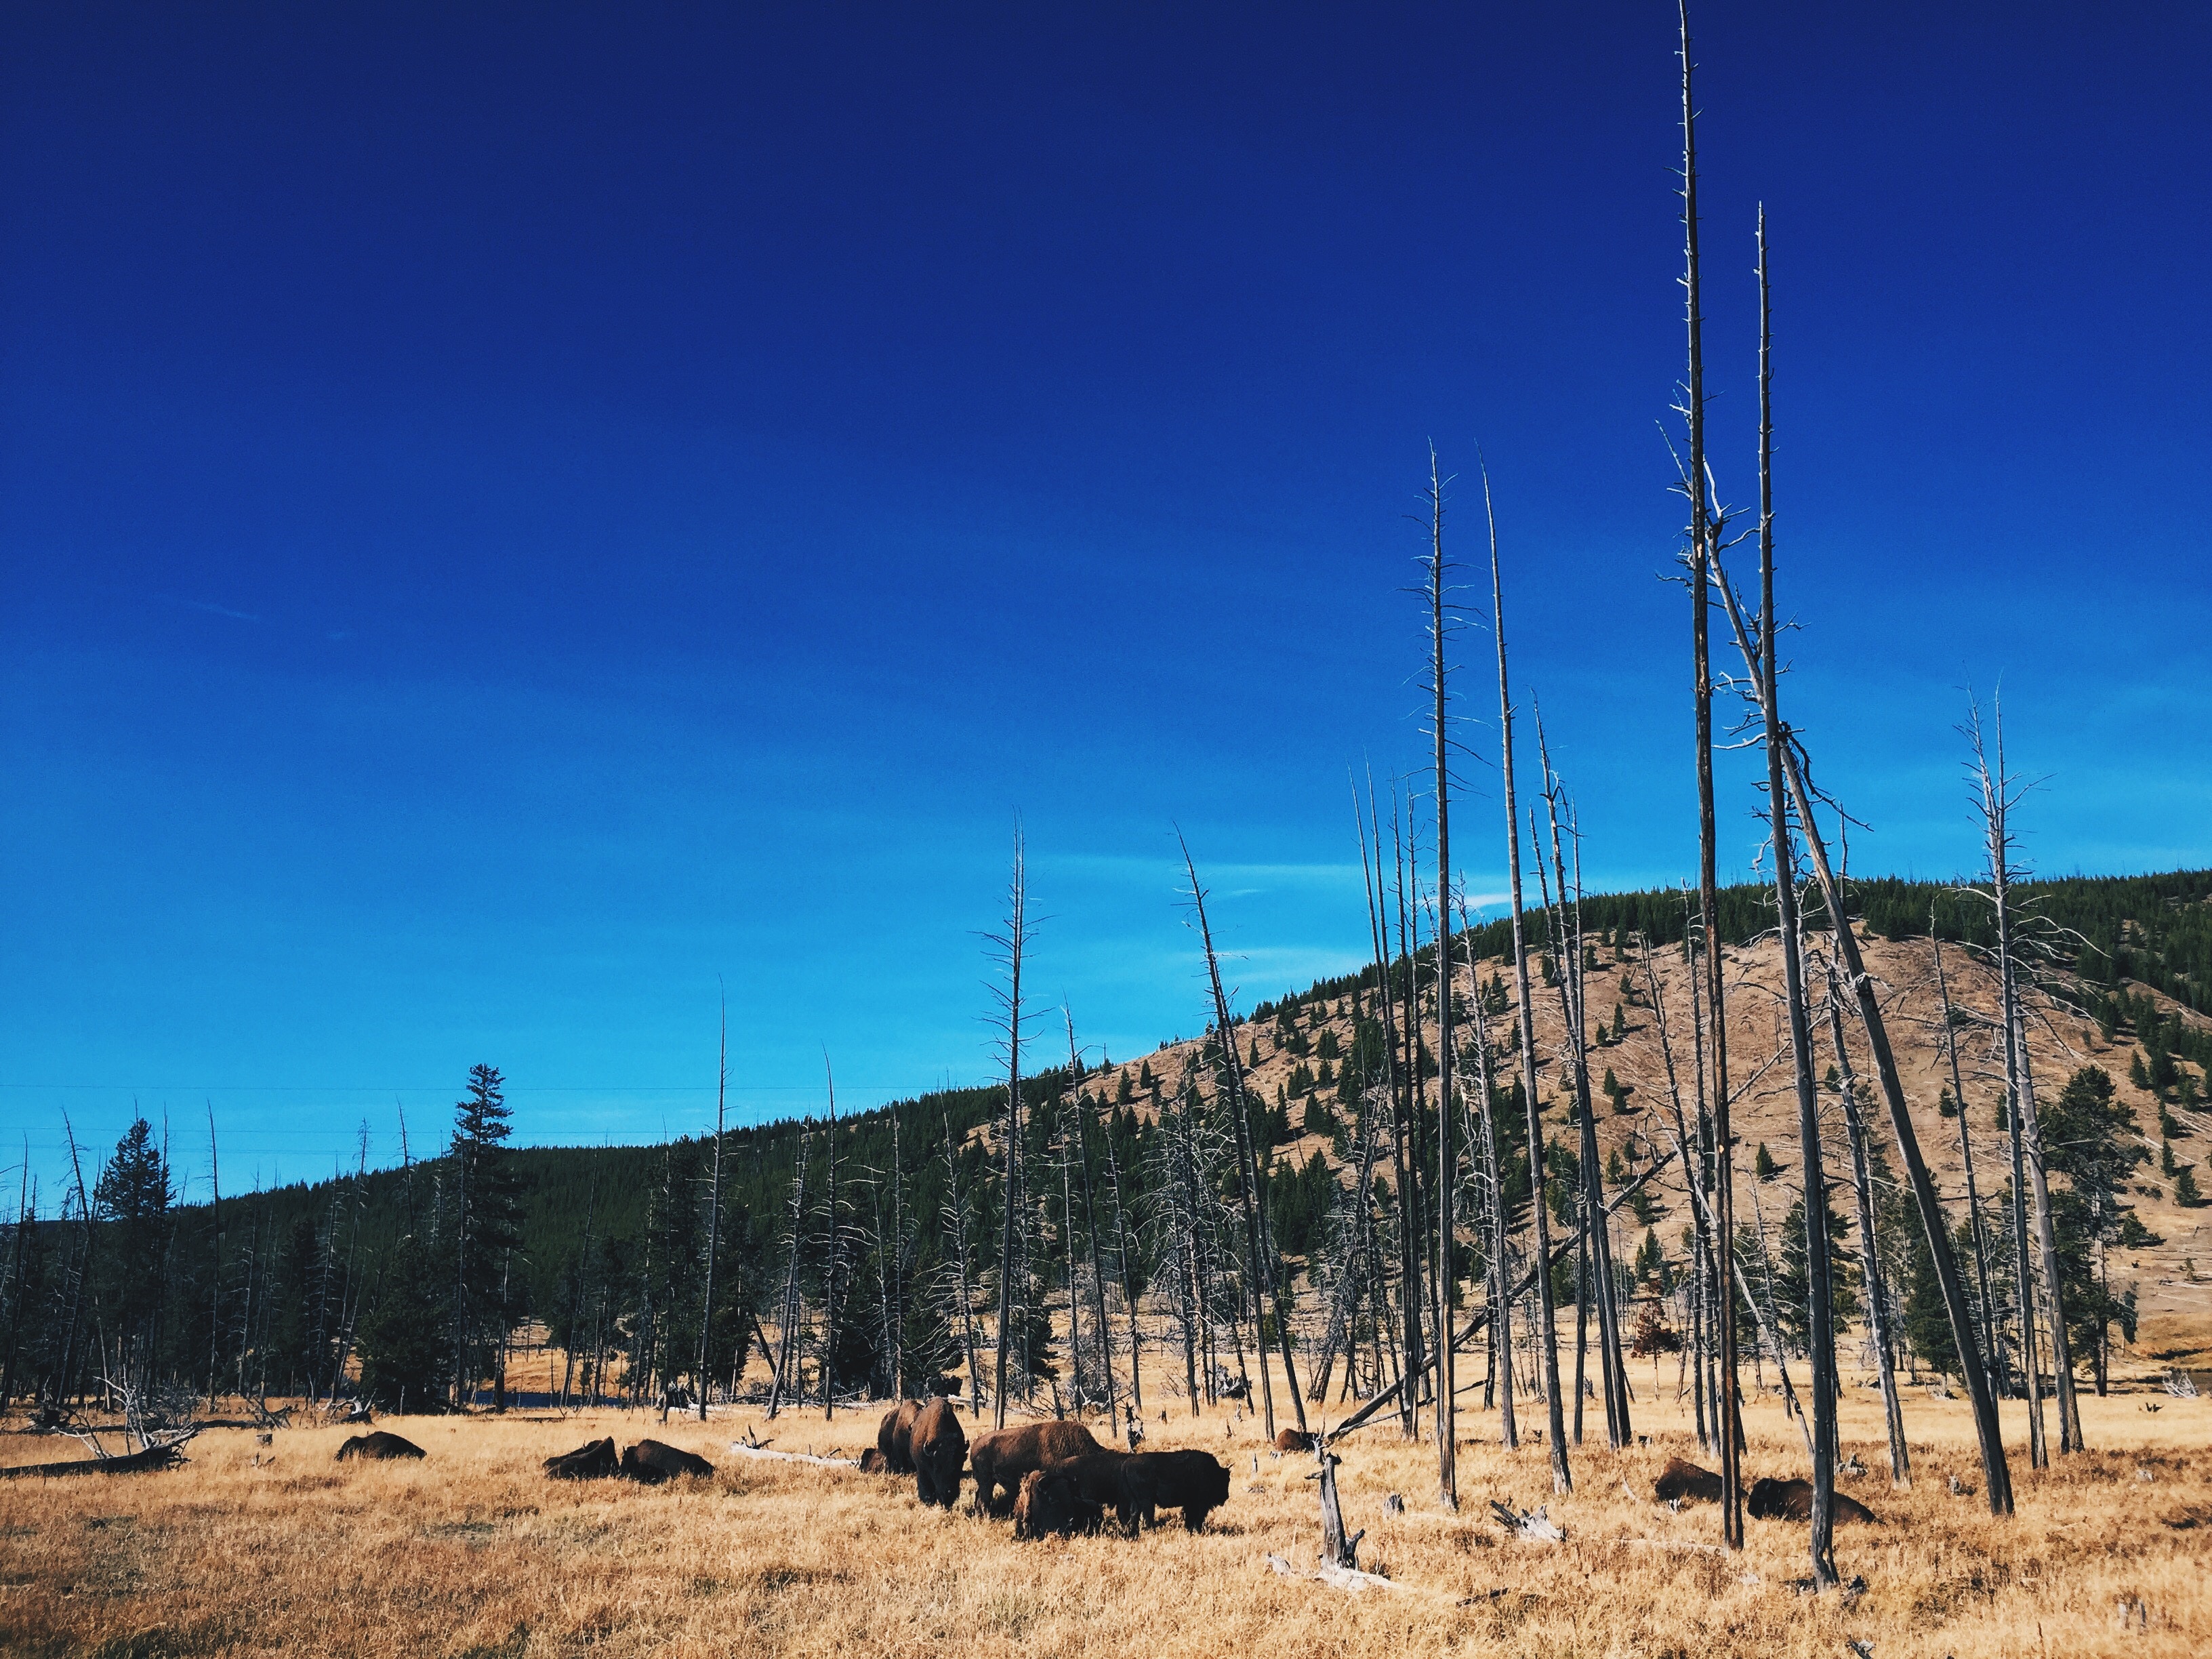
tree, wilderness, mountain, soil, natural environment